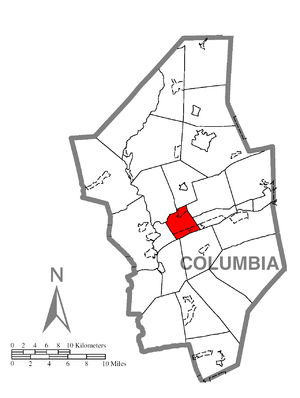
Scott Township est un township, situé au centre du comté de Columbia, en Pennsylvanie, aux États-Unis. En 2010, il comptait une population de 5 113 habitants.